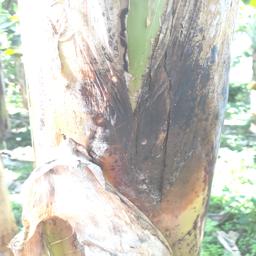
Label: PSEUDOSTEM WEEVIL